Glynn Kerr

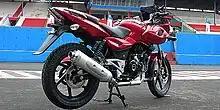
Bajaj Pulsar 220

In addition to his design activities, Kerr was lecturer at the Art Center College of Design in Europe, and is co-founder and President of the Motorcycle Design Association. Best known as a contributor of articles and illustrations to diverse motorcycle magazines, he is also Creative Director of Motovisions, California, along with other designers offering a variety of motorcycle-based design services.